Sheana Davis

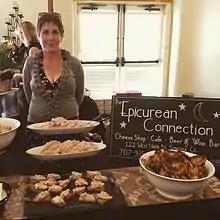
Davis serving Delice de la Vallee at an event in 2015

Davis produces multiple fresh cheeses, all which use local Northern California milks. She began experimenting with various cheeses left over from catering. She made fromage blanc, chevre and crème fraîche. Eventually, Davis created her first signature cheese, Delice de la Vallee.